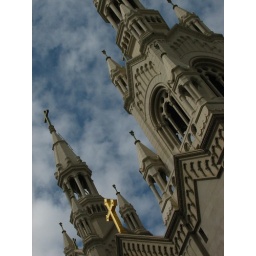
st. peter and paul church on washington square in north beach - san francisco, california